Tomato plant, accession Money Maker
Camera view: bottom (45 deg); turntable rotation: 0 degrees
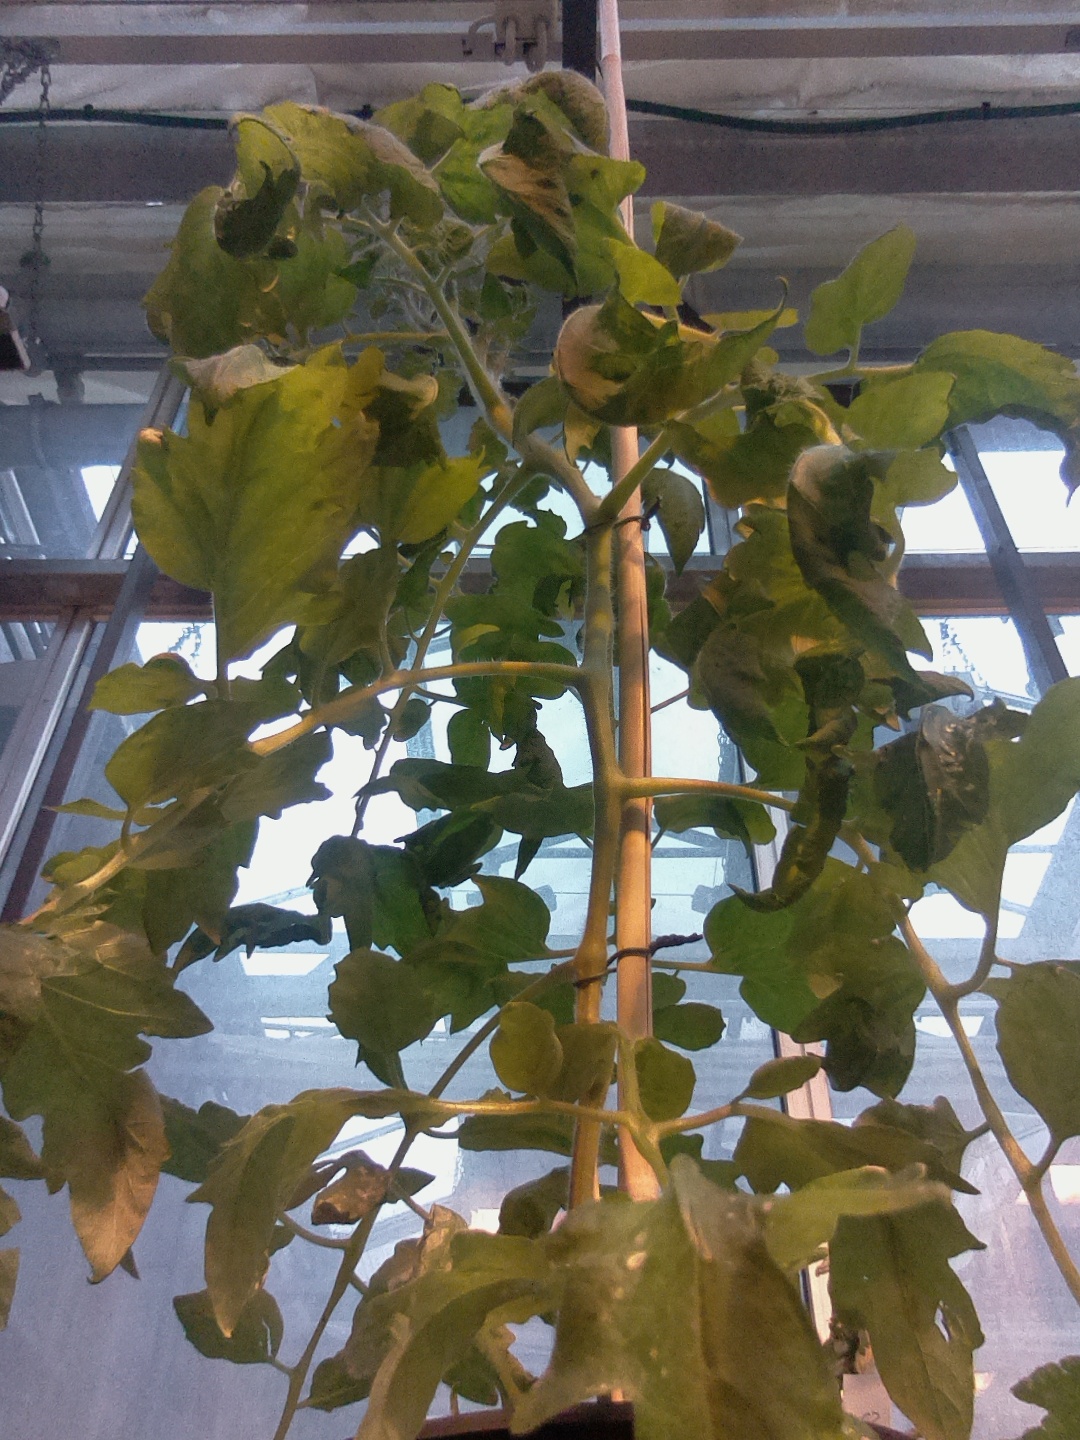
BBCH growth stage 64: 40%-50% of flowers open